Muhammad Reza Guntara

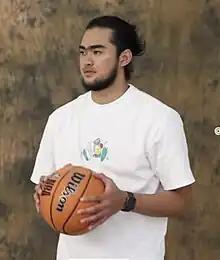
Guntara in 2024

Muhammad Reza Fahdani Guntara (born January 24, 1996) is an Indonesian professional basketball player for the Pelita Jaya Bakrie of the Indonesian Basketball League (IBL).